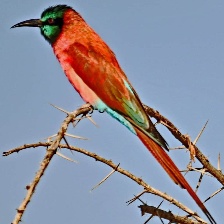
Species: CARMINE BEE-EATER
Scientific name: MEROPS NUBICOIDES
ImageNet parent category: bee_eater